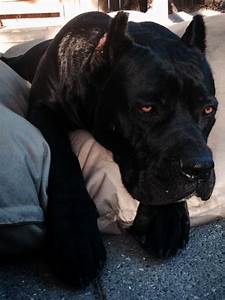
Label: cane